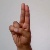
The image shows a hand gesture representing the letter 'U' in Indian Sign Language.